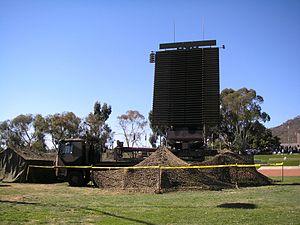
L'AN/FPS-117 est un radar tridimensionnel à balayage électronique produit pour la première fois par GE Aerospace en 1980.
L'Australian Defence Force est l'organisation militaire responsable de la défense de l'Australie. Elle est composée de la Royal Australian Navy, l'Australian Army, la Royal Australian Air Force et de plusieurs unités communes aux trois armés.